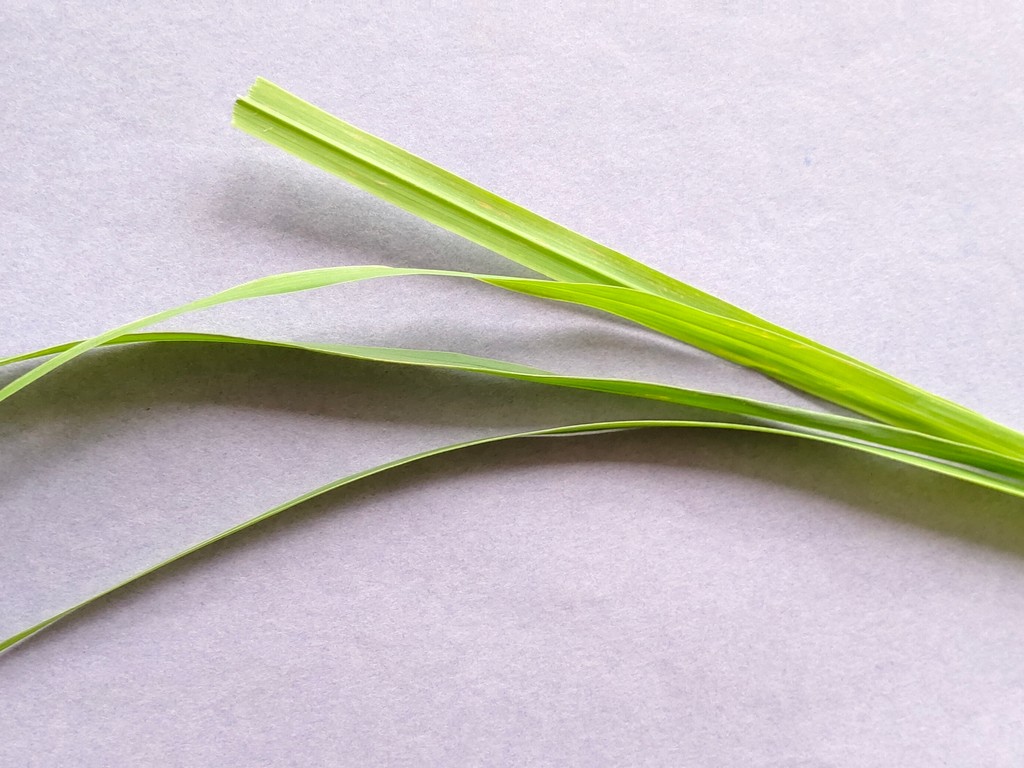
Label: Healthy